List of pre-1920 jazz standards

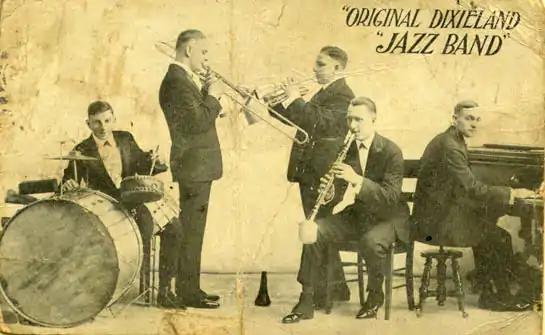
The earliest jazz recordings were made by the Original Dixieland Jass Band in 1917. Their composition "Tiger Rag" has become a popular jazz standard.

Jazz standards are musical compositions that are widely known, performed and recorded by jazz artists as part of the genre's musical repertoire. This list includes compositions written before 1920 that are considered standards by at least one major fake book publication or reference work. Some of the tunes listed were instant hits and quickly became well-known standards, while others were popularized later. The time of the most influential recordings of a song, where appropriate, is indicated on the list.